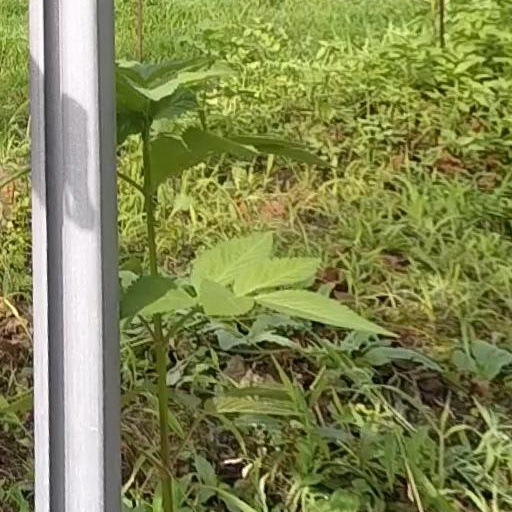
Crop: grape